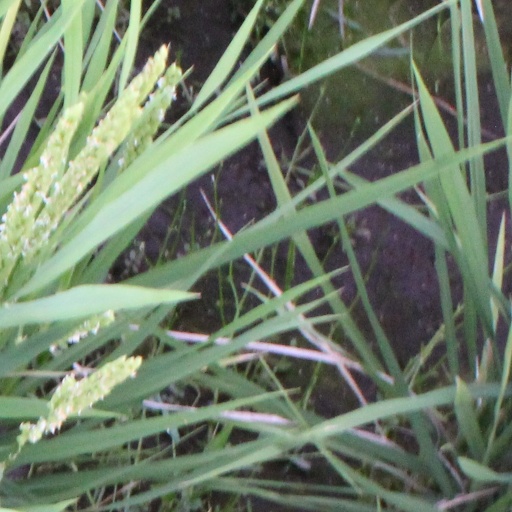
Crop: rice